Kuldīga county

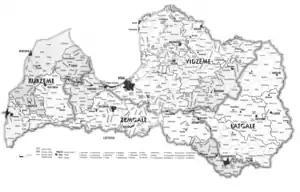
Kuldīgas apriņķis on the map of Latvia (1938).

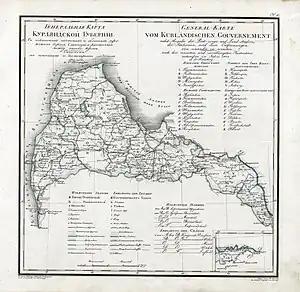
Goldingen County on the map of Courland Governorate (1820).

Kuldīga county was a historic county of the Courland Governorate and of the Republic of Latvia. Its capital was Kuldīga ("Goldingen").